Middle-earth in motion pictures

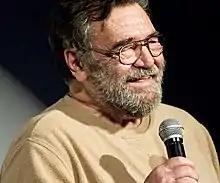
Ralph Bakshi made an animated film of roughly the first half of "The Lord of the Rings".

In 1957, Ralph Bakshi sought the rights for an animated version, aiming to make a Tolkienesque fantasy film "in the American idiom"; this led to the 1977 animation "Wizards". After Tolkien's death in 1973, Bakshi started an "annual trip" to Medavoy, proposing that United Artists produce "The Lord of the Rings" as two or three animated films, with a "Hobbit" prequel. Medavoy offered him Boorman's script, which Bakshi refused, saying that Boorman "didn't understand it" and that his script would have made for a cheap product like "a Roger Corman film". He later called the Rankin-Bass TV special an "awful, sell-out version of "The Hobbit"." Medavoy did not want to produce Bakshi's film, but allowed him to shop it around to other studios.